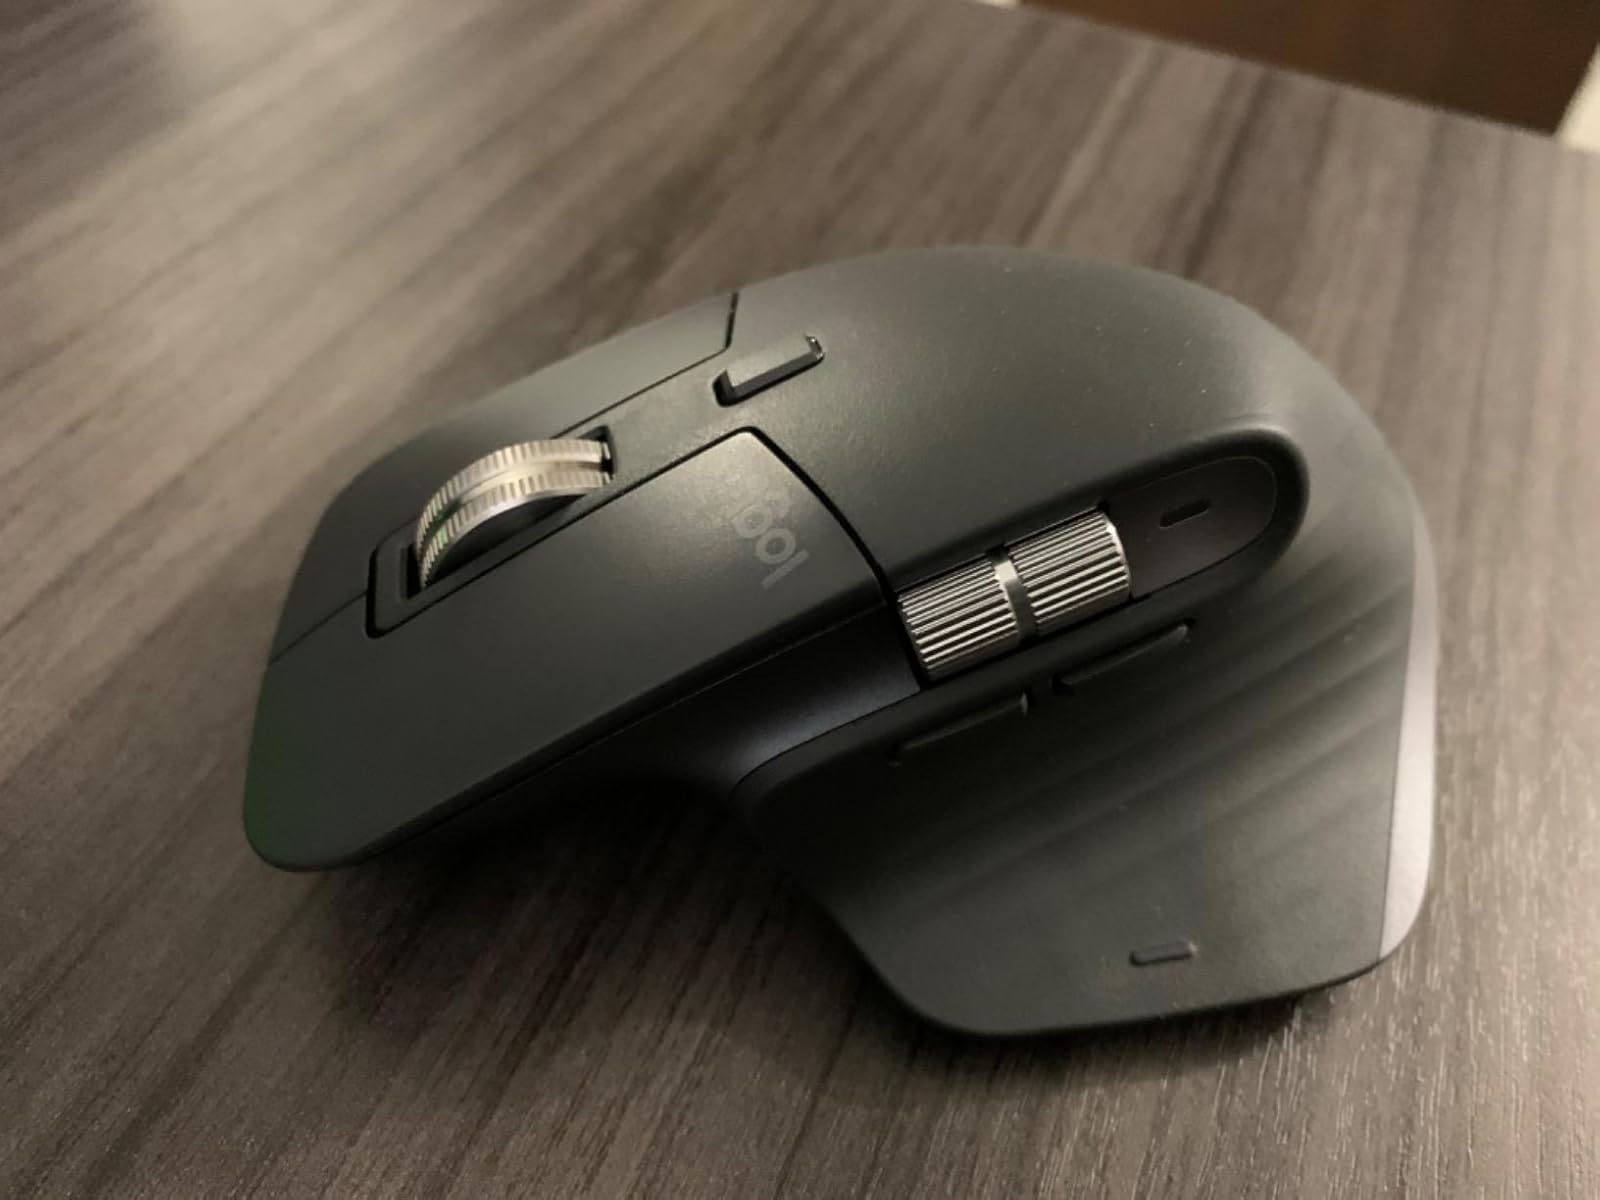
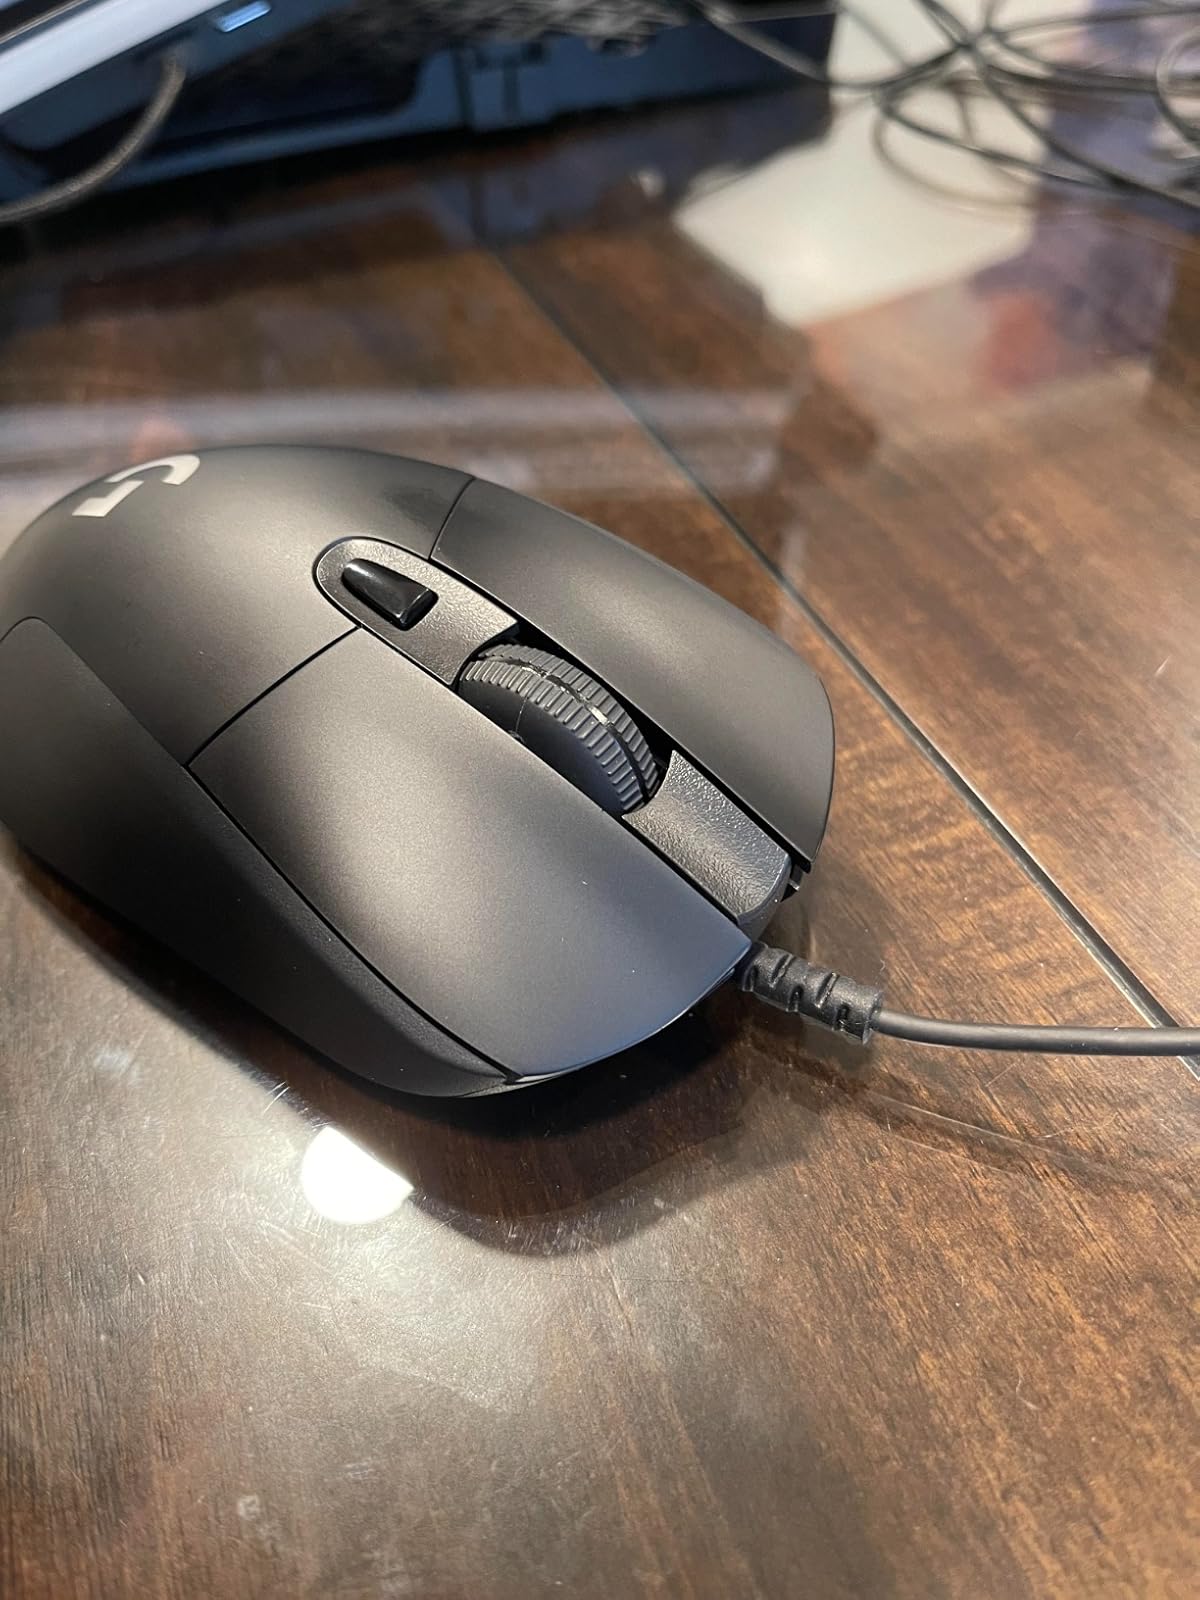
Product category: mouse
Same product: no